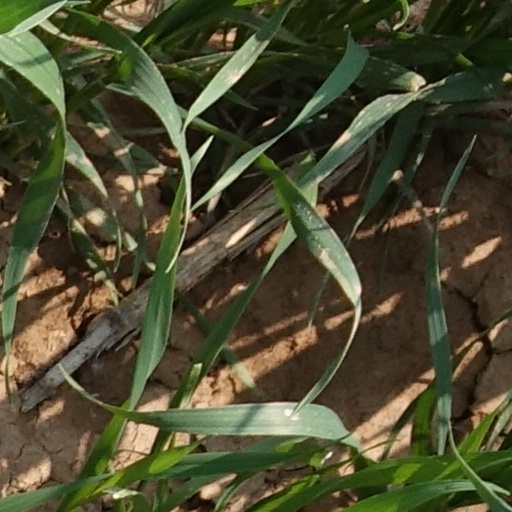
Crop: wheat